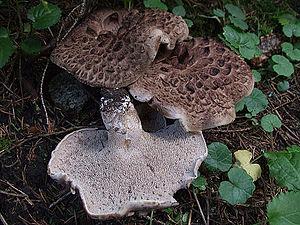
Sarcodon est un genre de champignons de la famille des Bankeraceae, dans l'ordre des Thelephorales.